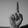
ASL letter: D